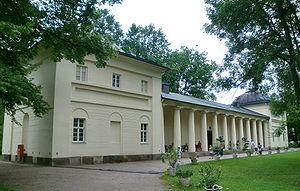
Le château de Lübbenau est un château néoclassique brandebourgeois situé dans la Forêt de Spree. L'édifice fait partie des bâtiments historiques protégés de la municipalité de Lübbenau. C'est aujourd'hui un hôtel.